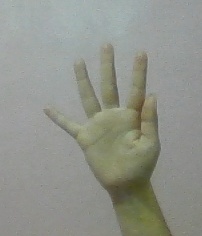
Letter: sheen